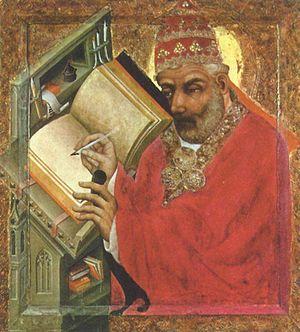
Grégoire Iᵉʳ, dit le Grand, est le 64ᵉ pape de l'Église catholique. Il est l'auteur d'œuvres patristiques majeures qui ont marqué et marquent toujours l'histoire de l'Église. Né vers 540, il est élu pape en 590 et décède le 12 mars 604.